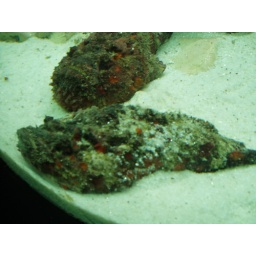
Creepy rock fish things in the Oceanarium.